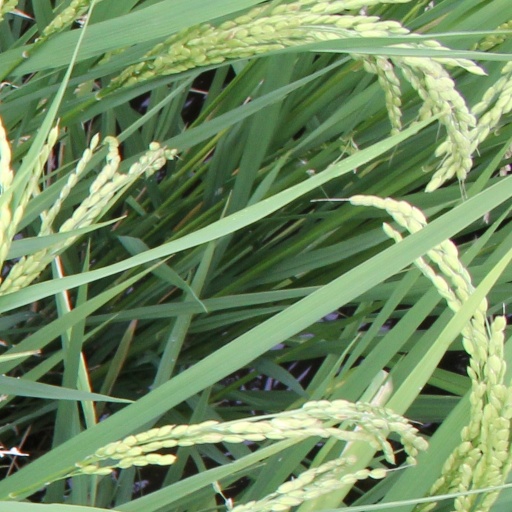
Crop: rice